The Gardener's Son

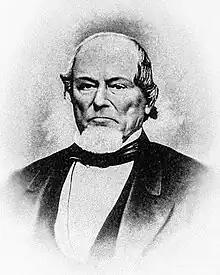
Undated portrait of William Gregg (1800–1867), industrialist and patriarch of the Gregg family

Dr. Perceval makes a house call to the Gregg estate in the company town of Graniteville, South Carolina. William Gregg, the owner of the town cotton mill, is declared dead following an illness. The doctor and Mrs. Gregg then visit the home of Patrick McEvoy, a gardener employed by the Greggs, to attend to his son Robert. Robert's leg had earlier been broken in an industrial accident, for which William's son James may be at fault. Seeing that the leg has become badly infected, Mrs. Gregg convinces Robert to assent to amputation. William Gregg is buried in a well-attended ceremony with an adulatory eulogy.